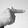
ASL letter: T